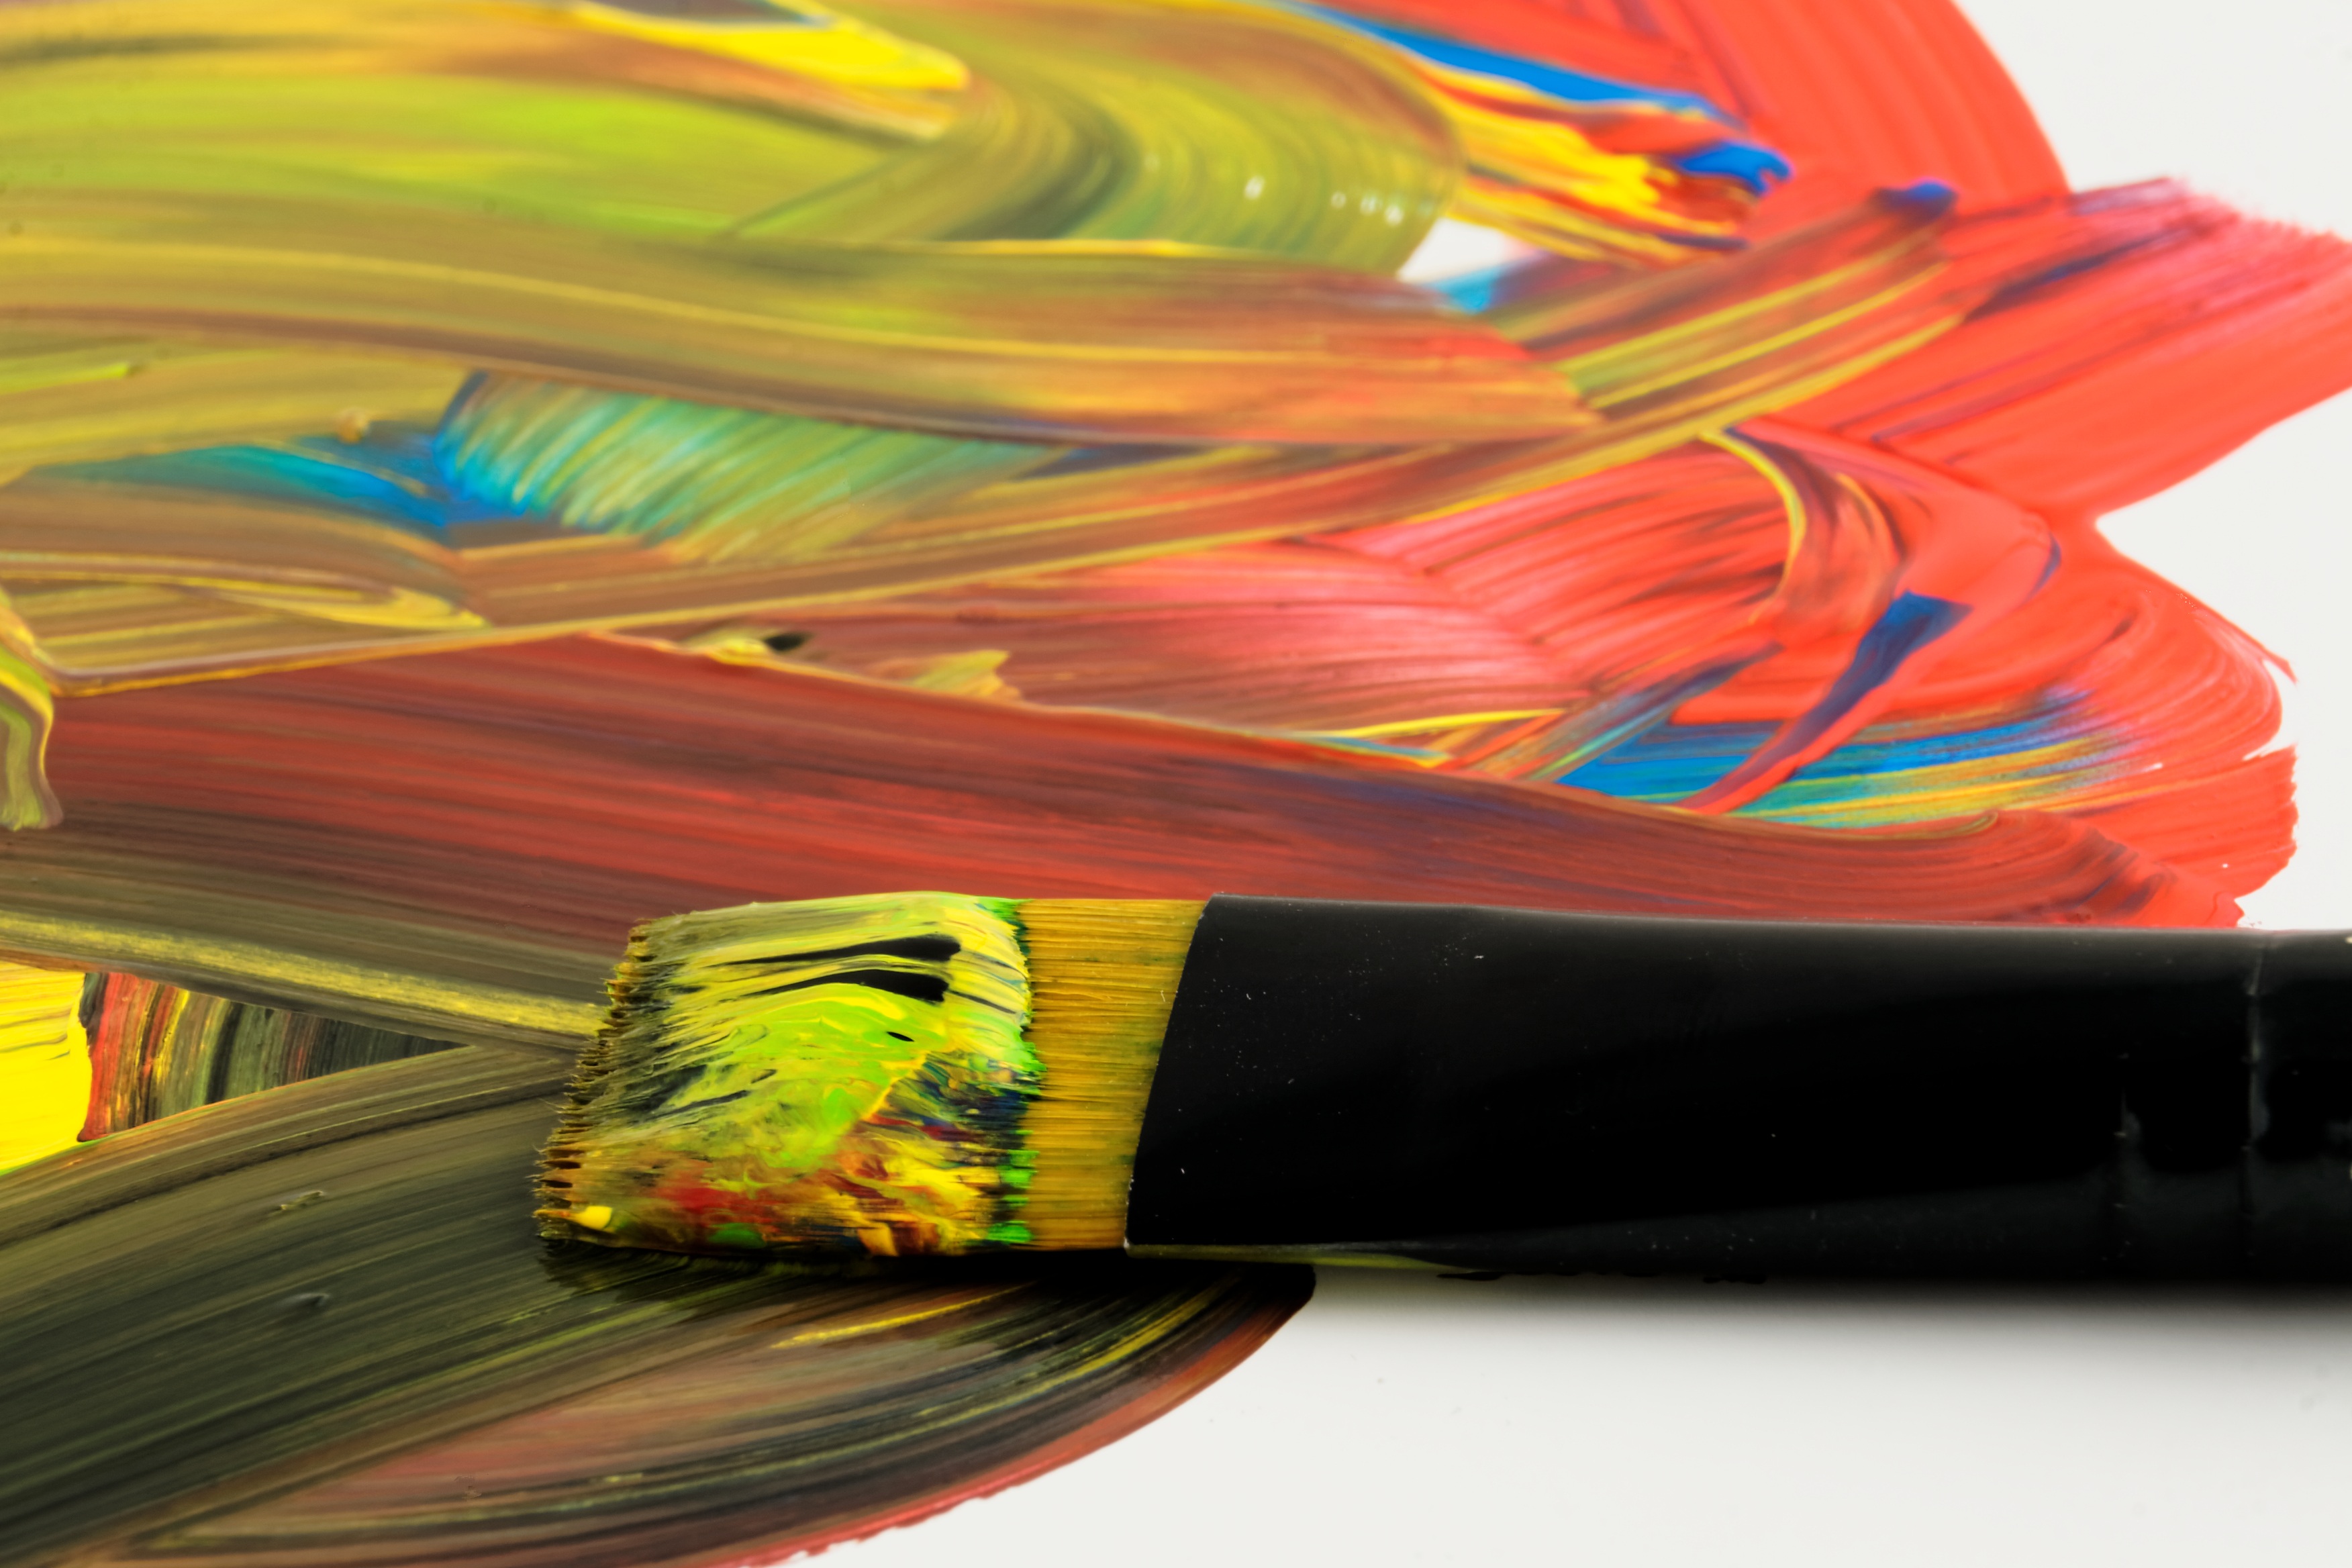
brush, green, color, paint, colorful, yellow, painting, art, painter, oil paint, artists, tempera, acrylic paint, artist paints